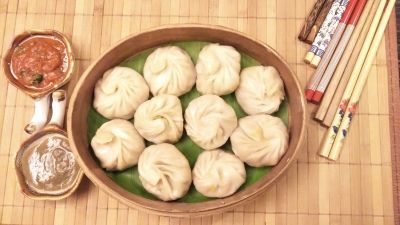
Dish: momos